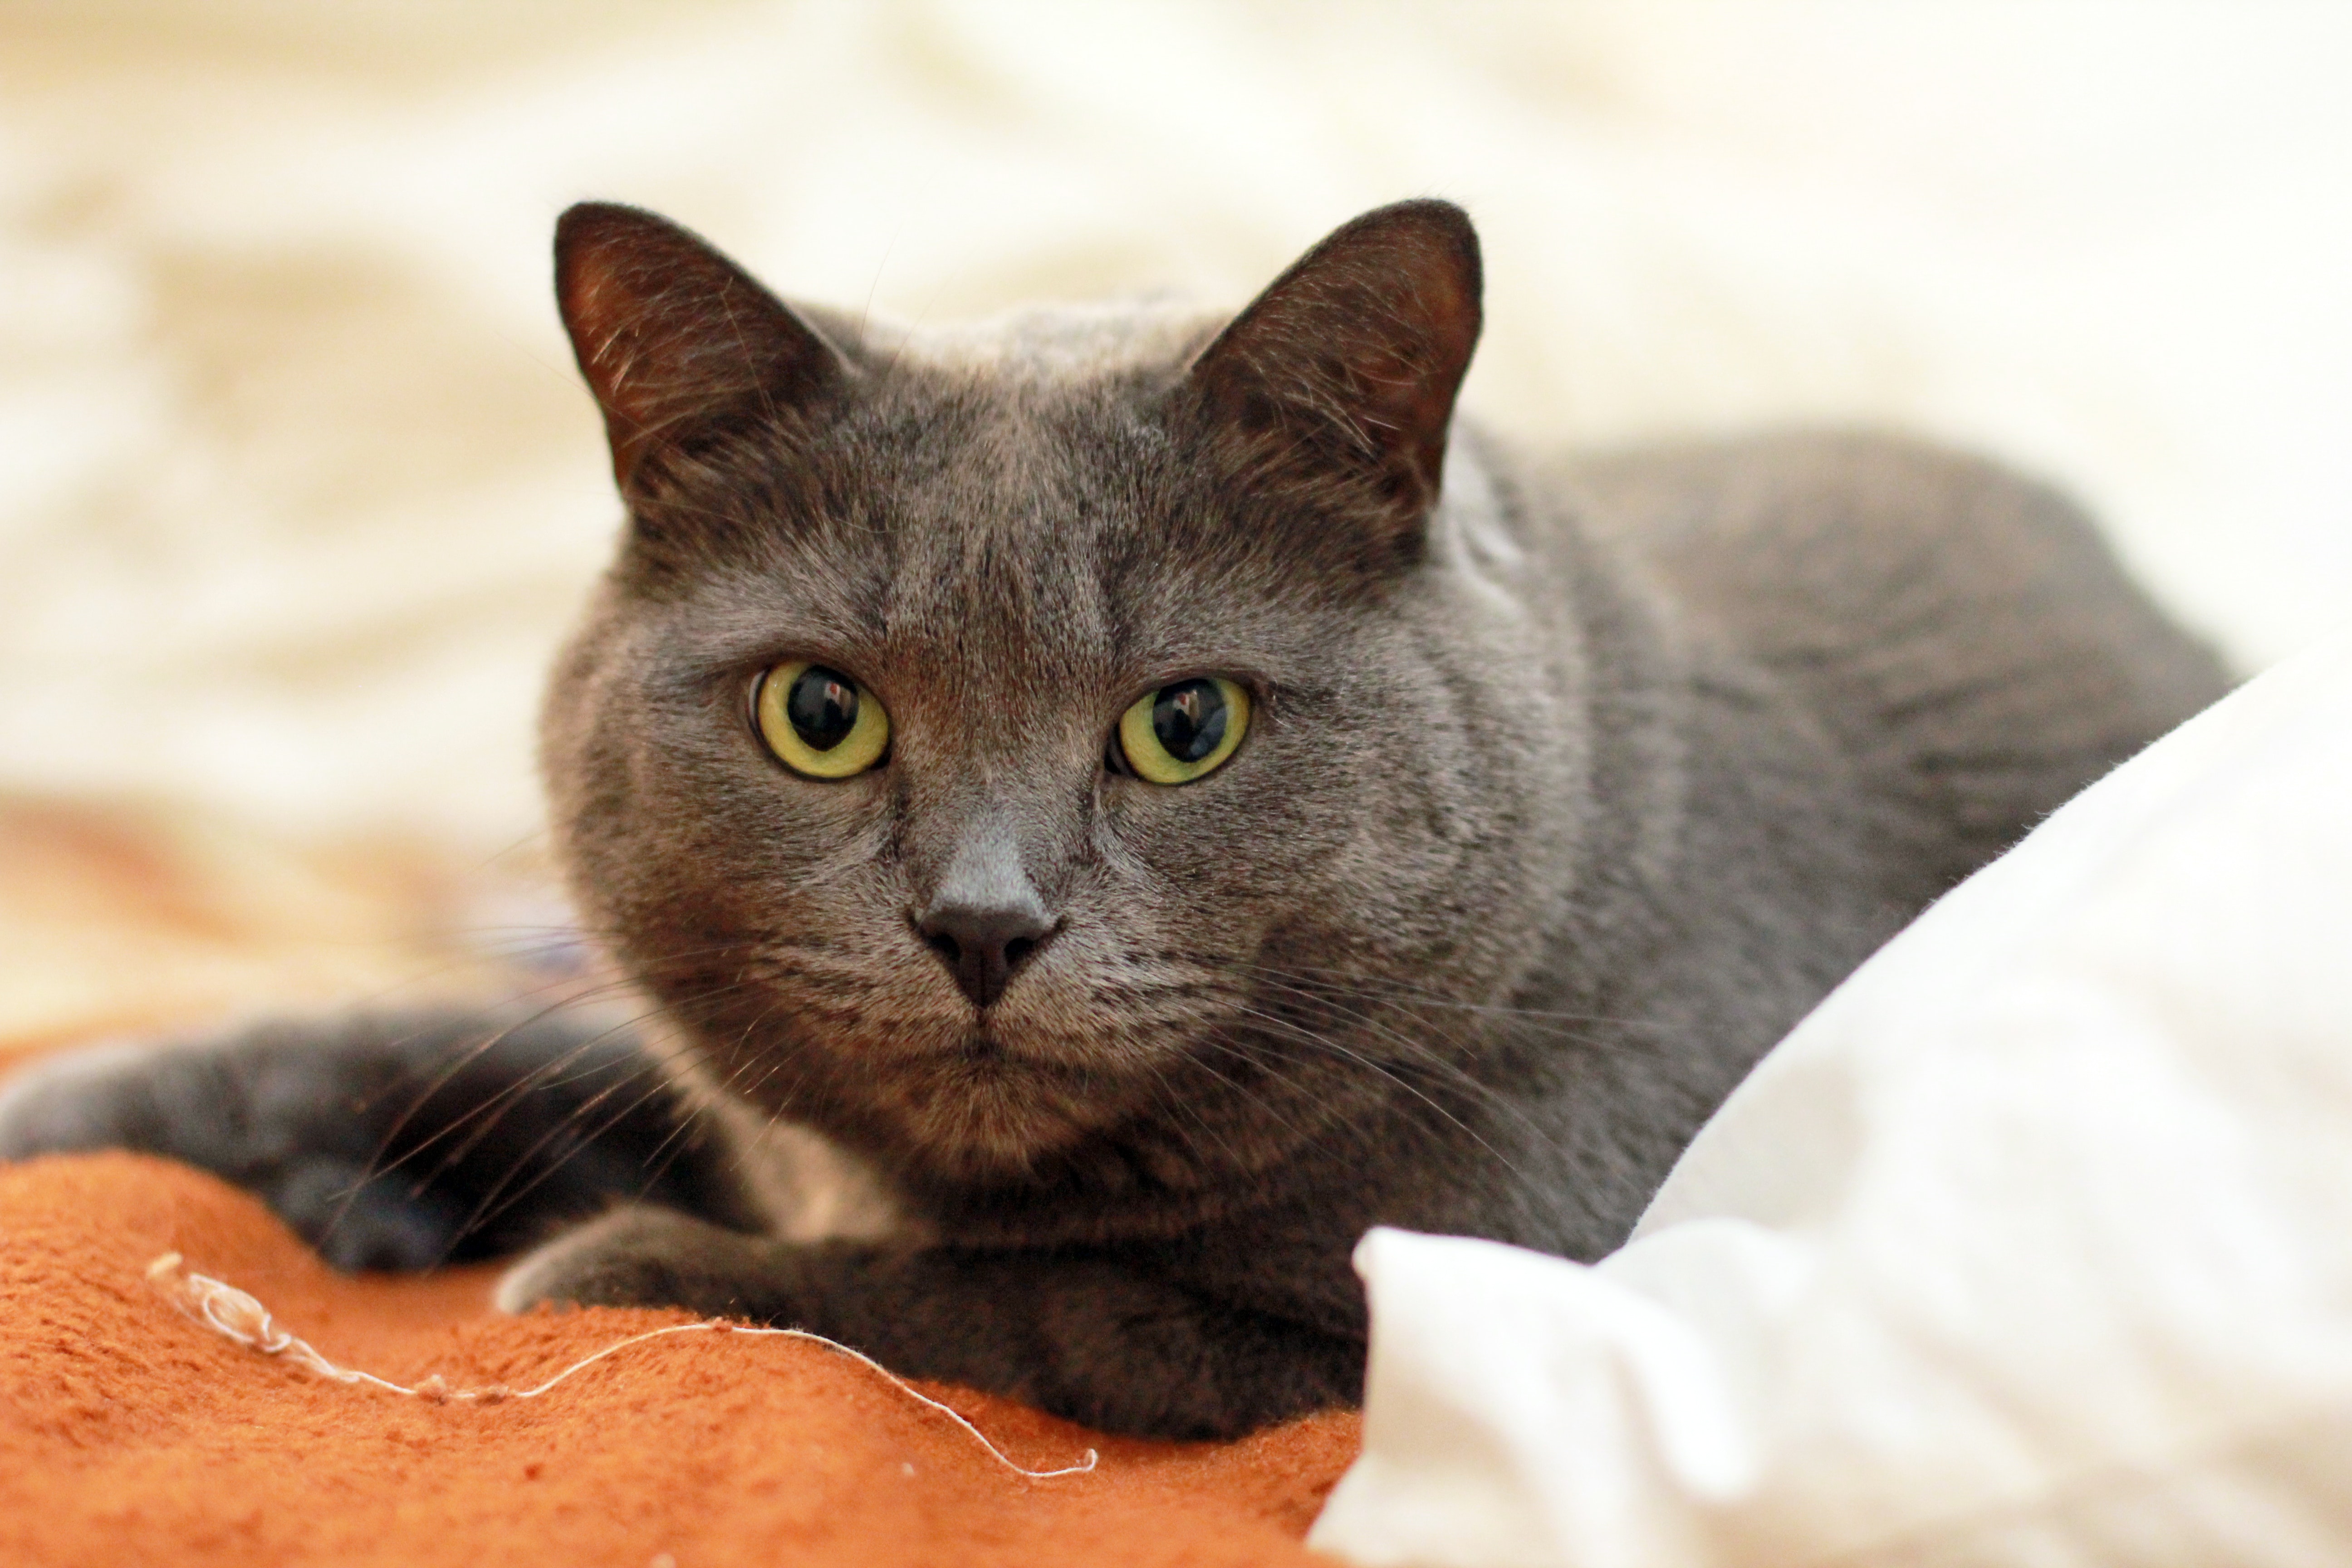
cat, mammal, vertebrate, small to medium sized cats, felidae, whiskers, carnivore, korat, british shorthair, chartreux, russian blue, nebelung, burmese, domestic short haired cat, snout, asian, european shorthair